Jakobstad

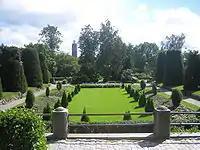
The "Skolparken" botanical garden

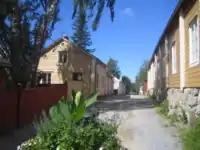
The old town Skata

In the 1980s, a rural liverwurst was named traditional food of Jakobstad. The culture of cafés and restaurants is lively in Jakobstad anyway, as the Strengberg tobacco factory was the first Finnish industrial plant to offer lunch to its employees. Jakobstad has ethnic restaurants, home-cooked lunch restaurants, à la carte restaurants and cafés, pubs and nightclubs.